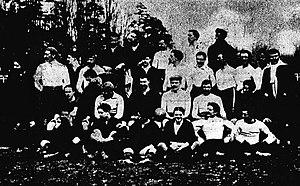
Finale du championnat de France de rugby en mars 1904, joueurs du Stade bordelais en blanc, et du Stade français en foncé.
Le championnat de France de rugby à XV de première série 1903-1904 est remporté par le SBUC qui bat le Stade français en finale.